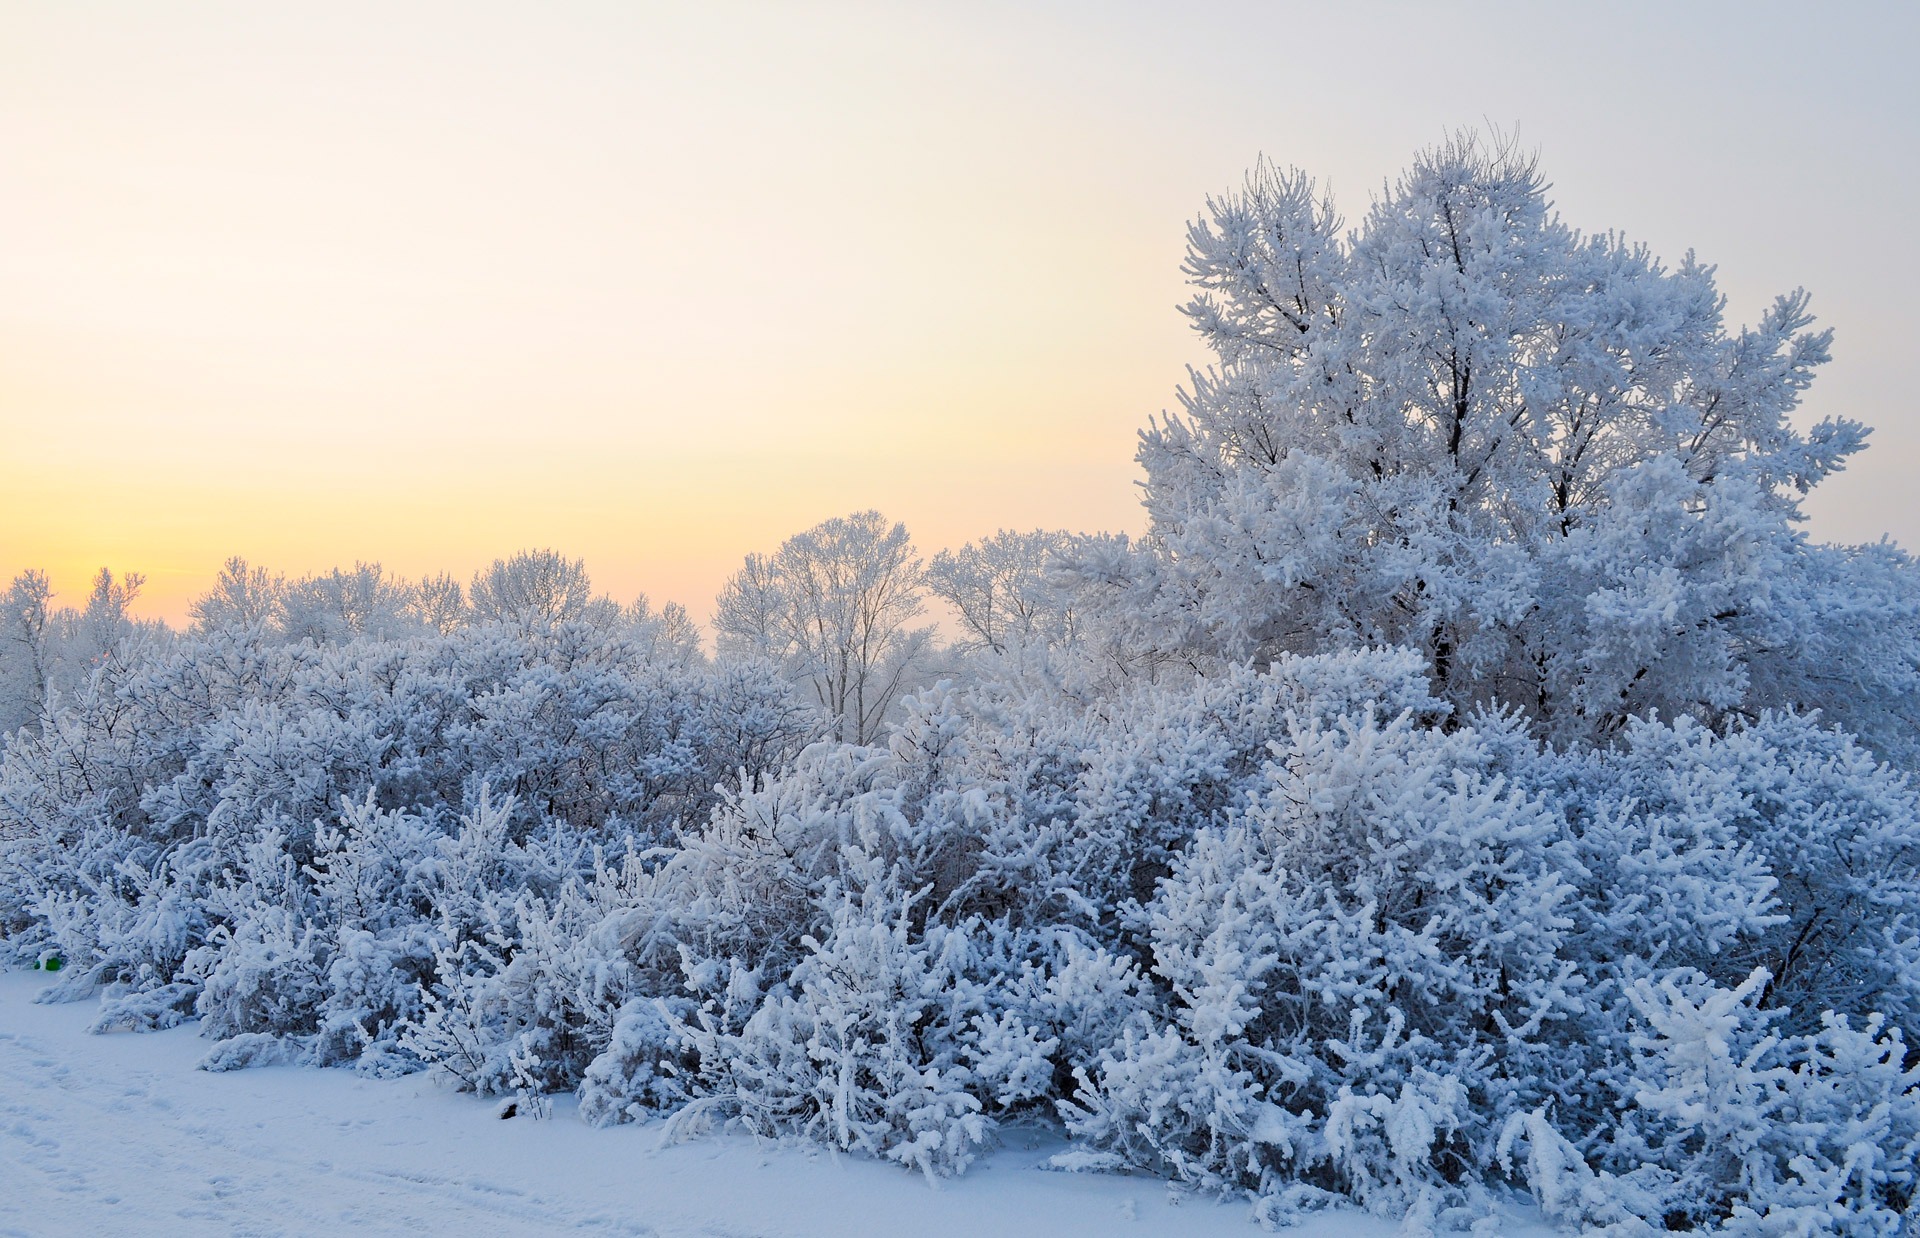
landscape, tree, water, forest, grass, branch, snow, winter, plant, fog, sunset, frost, river, ice, weather, fir, season, branches, freezing, woody plant